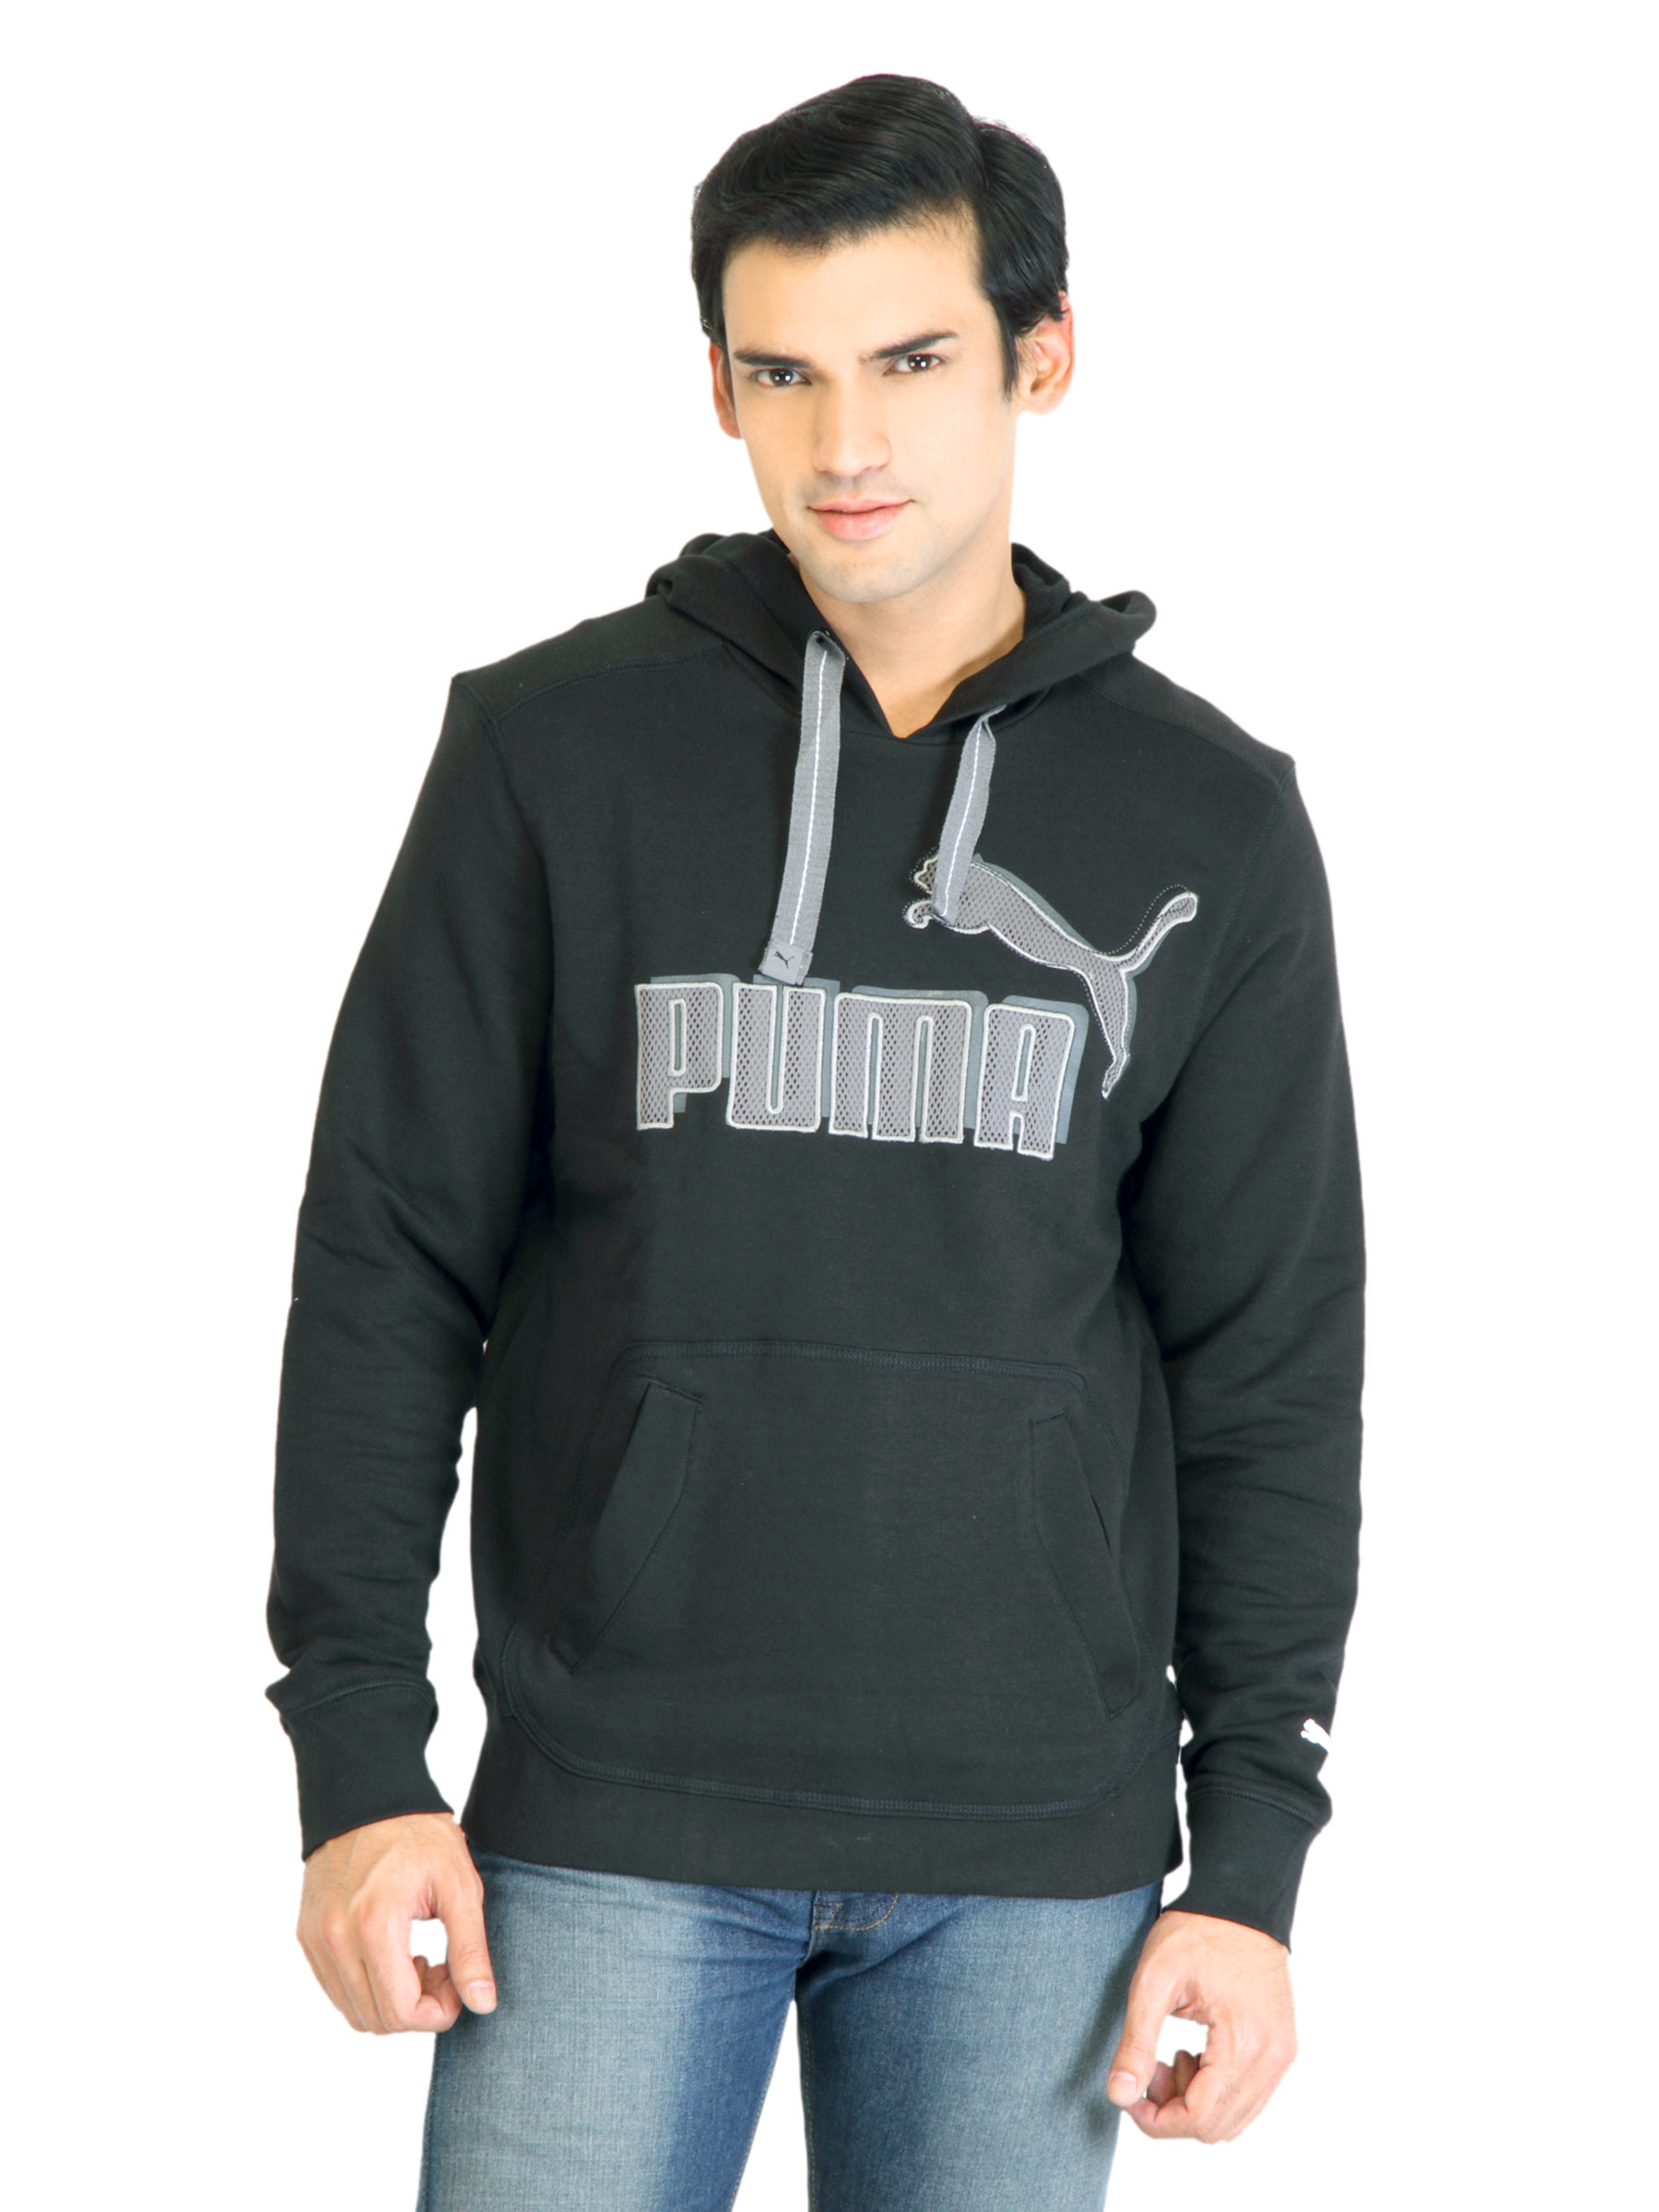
Puma Men Logo Hooded Black SweatShirt
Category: Apparel / Topwear / Sweatshirts
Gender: Men
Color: Black
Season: Fall 2011
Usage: Casual